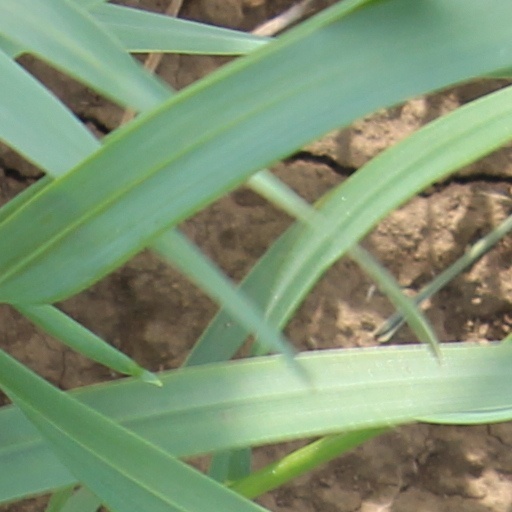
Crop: wheat